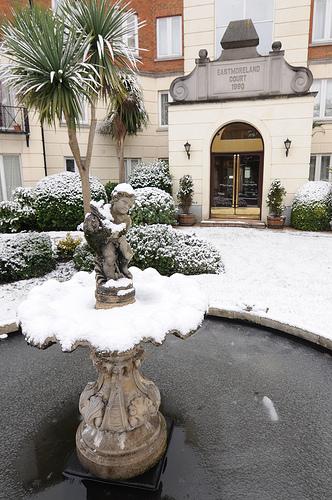
Weather: snow or frosty